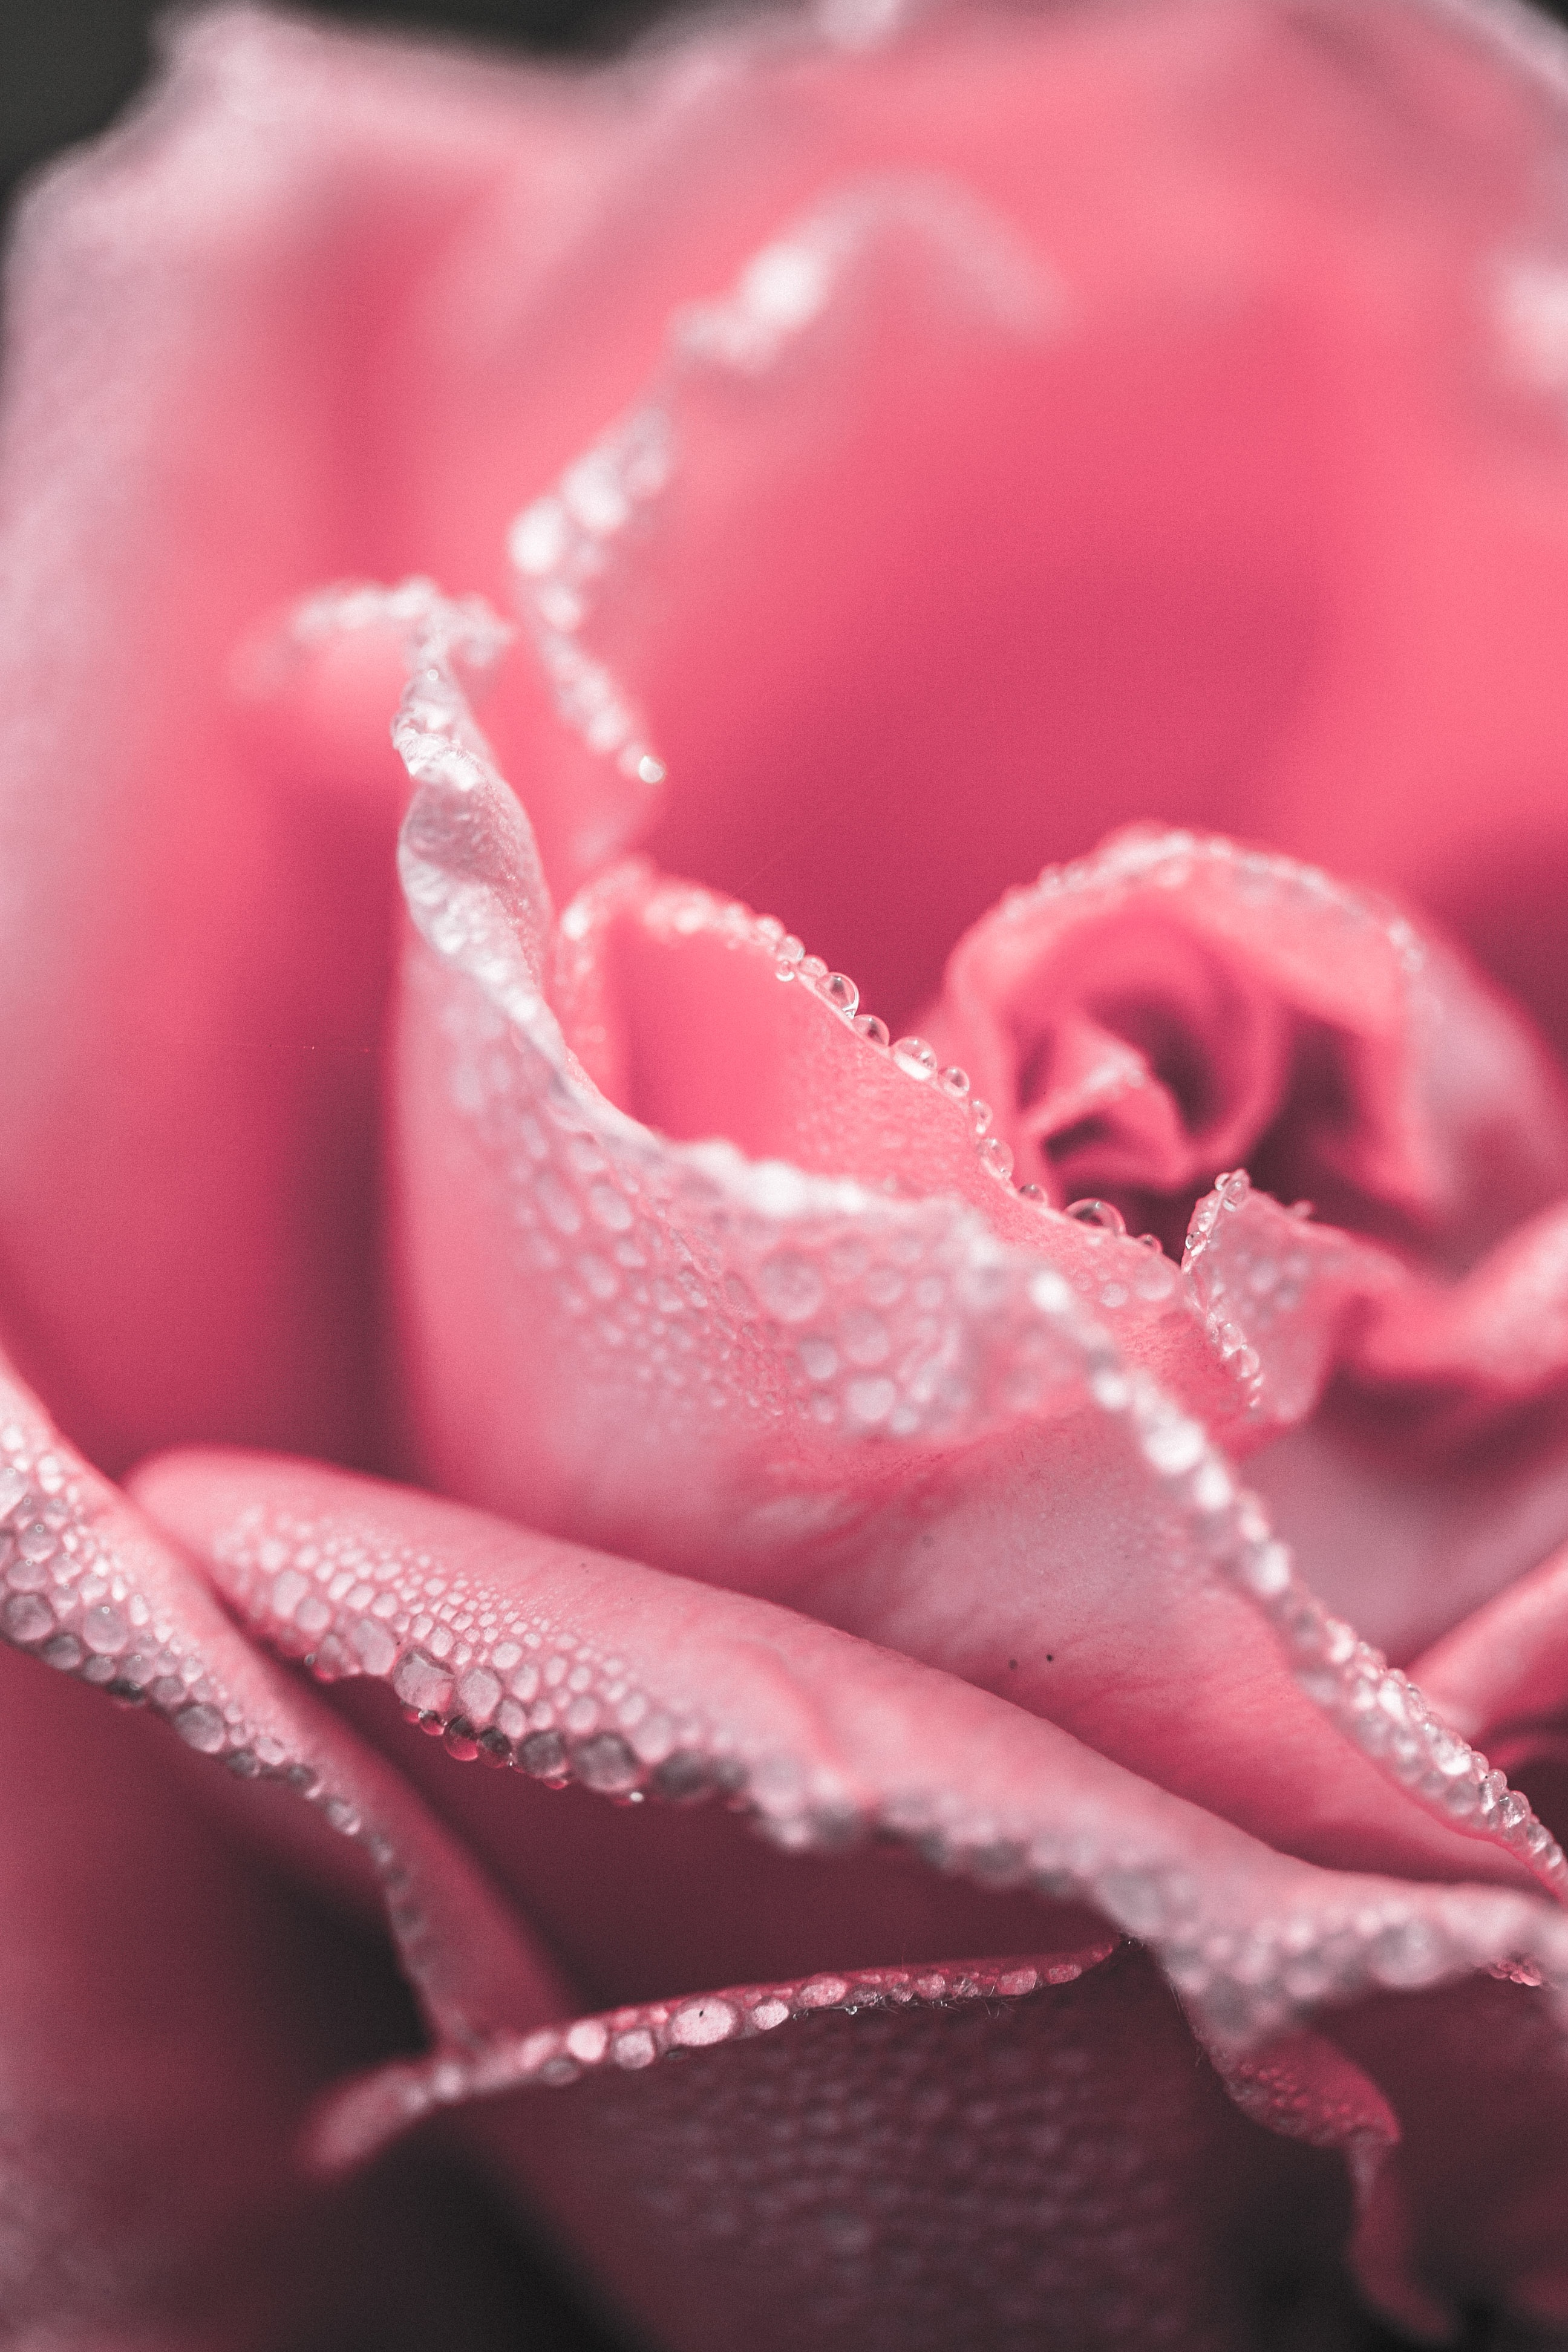
hand, nature, blossom, open, plant, photography, leaf, flower, petal, bloom, floral, celebration, aroma, love, gift, rose, red, symbol, color, macro, natural, fresh, romance, romantic, pink, mouth, close up, human body, single, day, elegant, organ, valentine, macro photography, flowering plant, garden roses, rose family, land plant